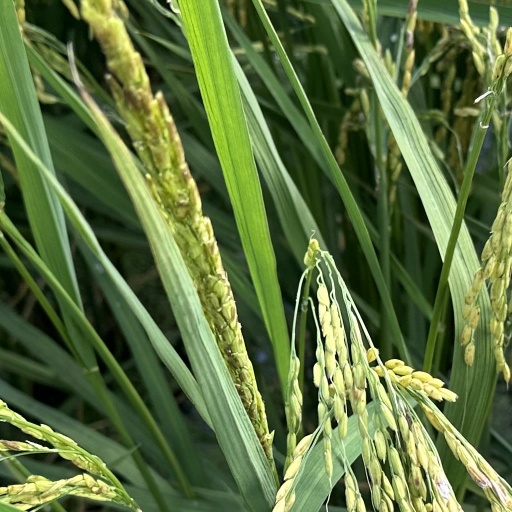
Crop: rice